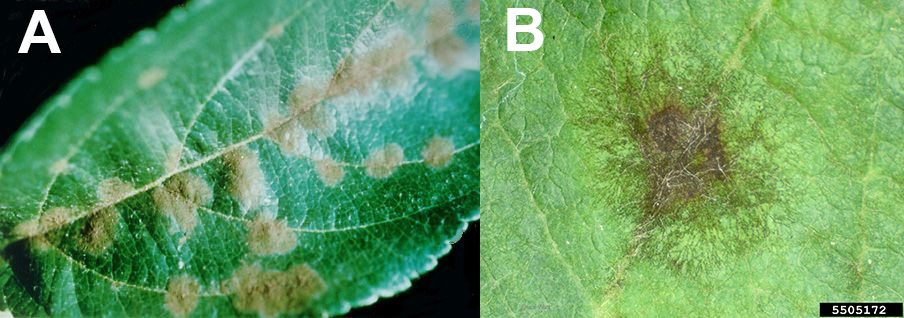
Labels: Apple Scab Leaf